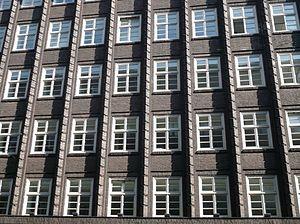
Une lésène est, en architecture, une bande verticale de faible relief, étroite et légèrement saillante dans l'épaisseur d'un mur extérieur, l'animant par une ombre projetée. Son équivalent horizontal est appelé corniche. La lésène ne possède, à la différence des pilastres, ni base ni chapiteau. Elle sert donc de pseudo-architecture non seulement pour la décoration de murs lisses, mais également de blocs d'angle pour souligner les bords du bâtiment, mais aussi pour en renforcer la structure.